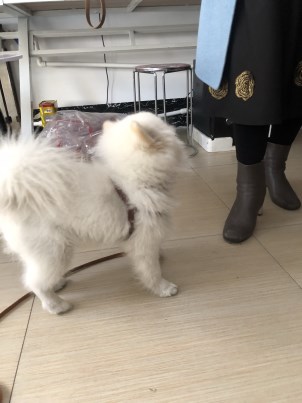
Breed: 1936-n000005-Pomeranian